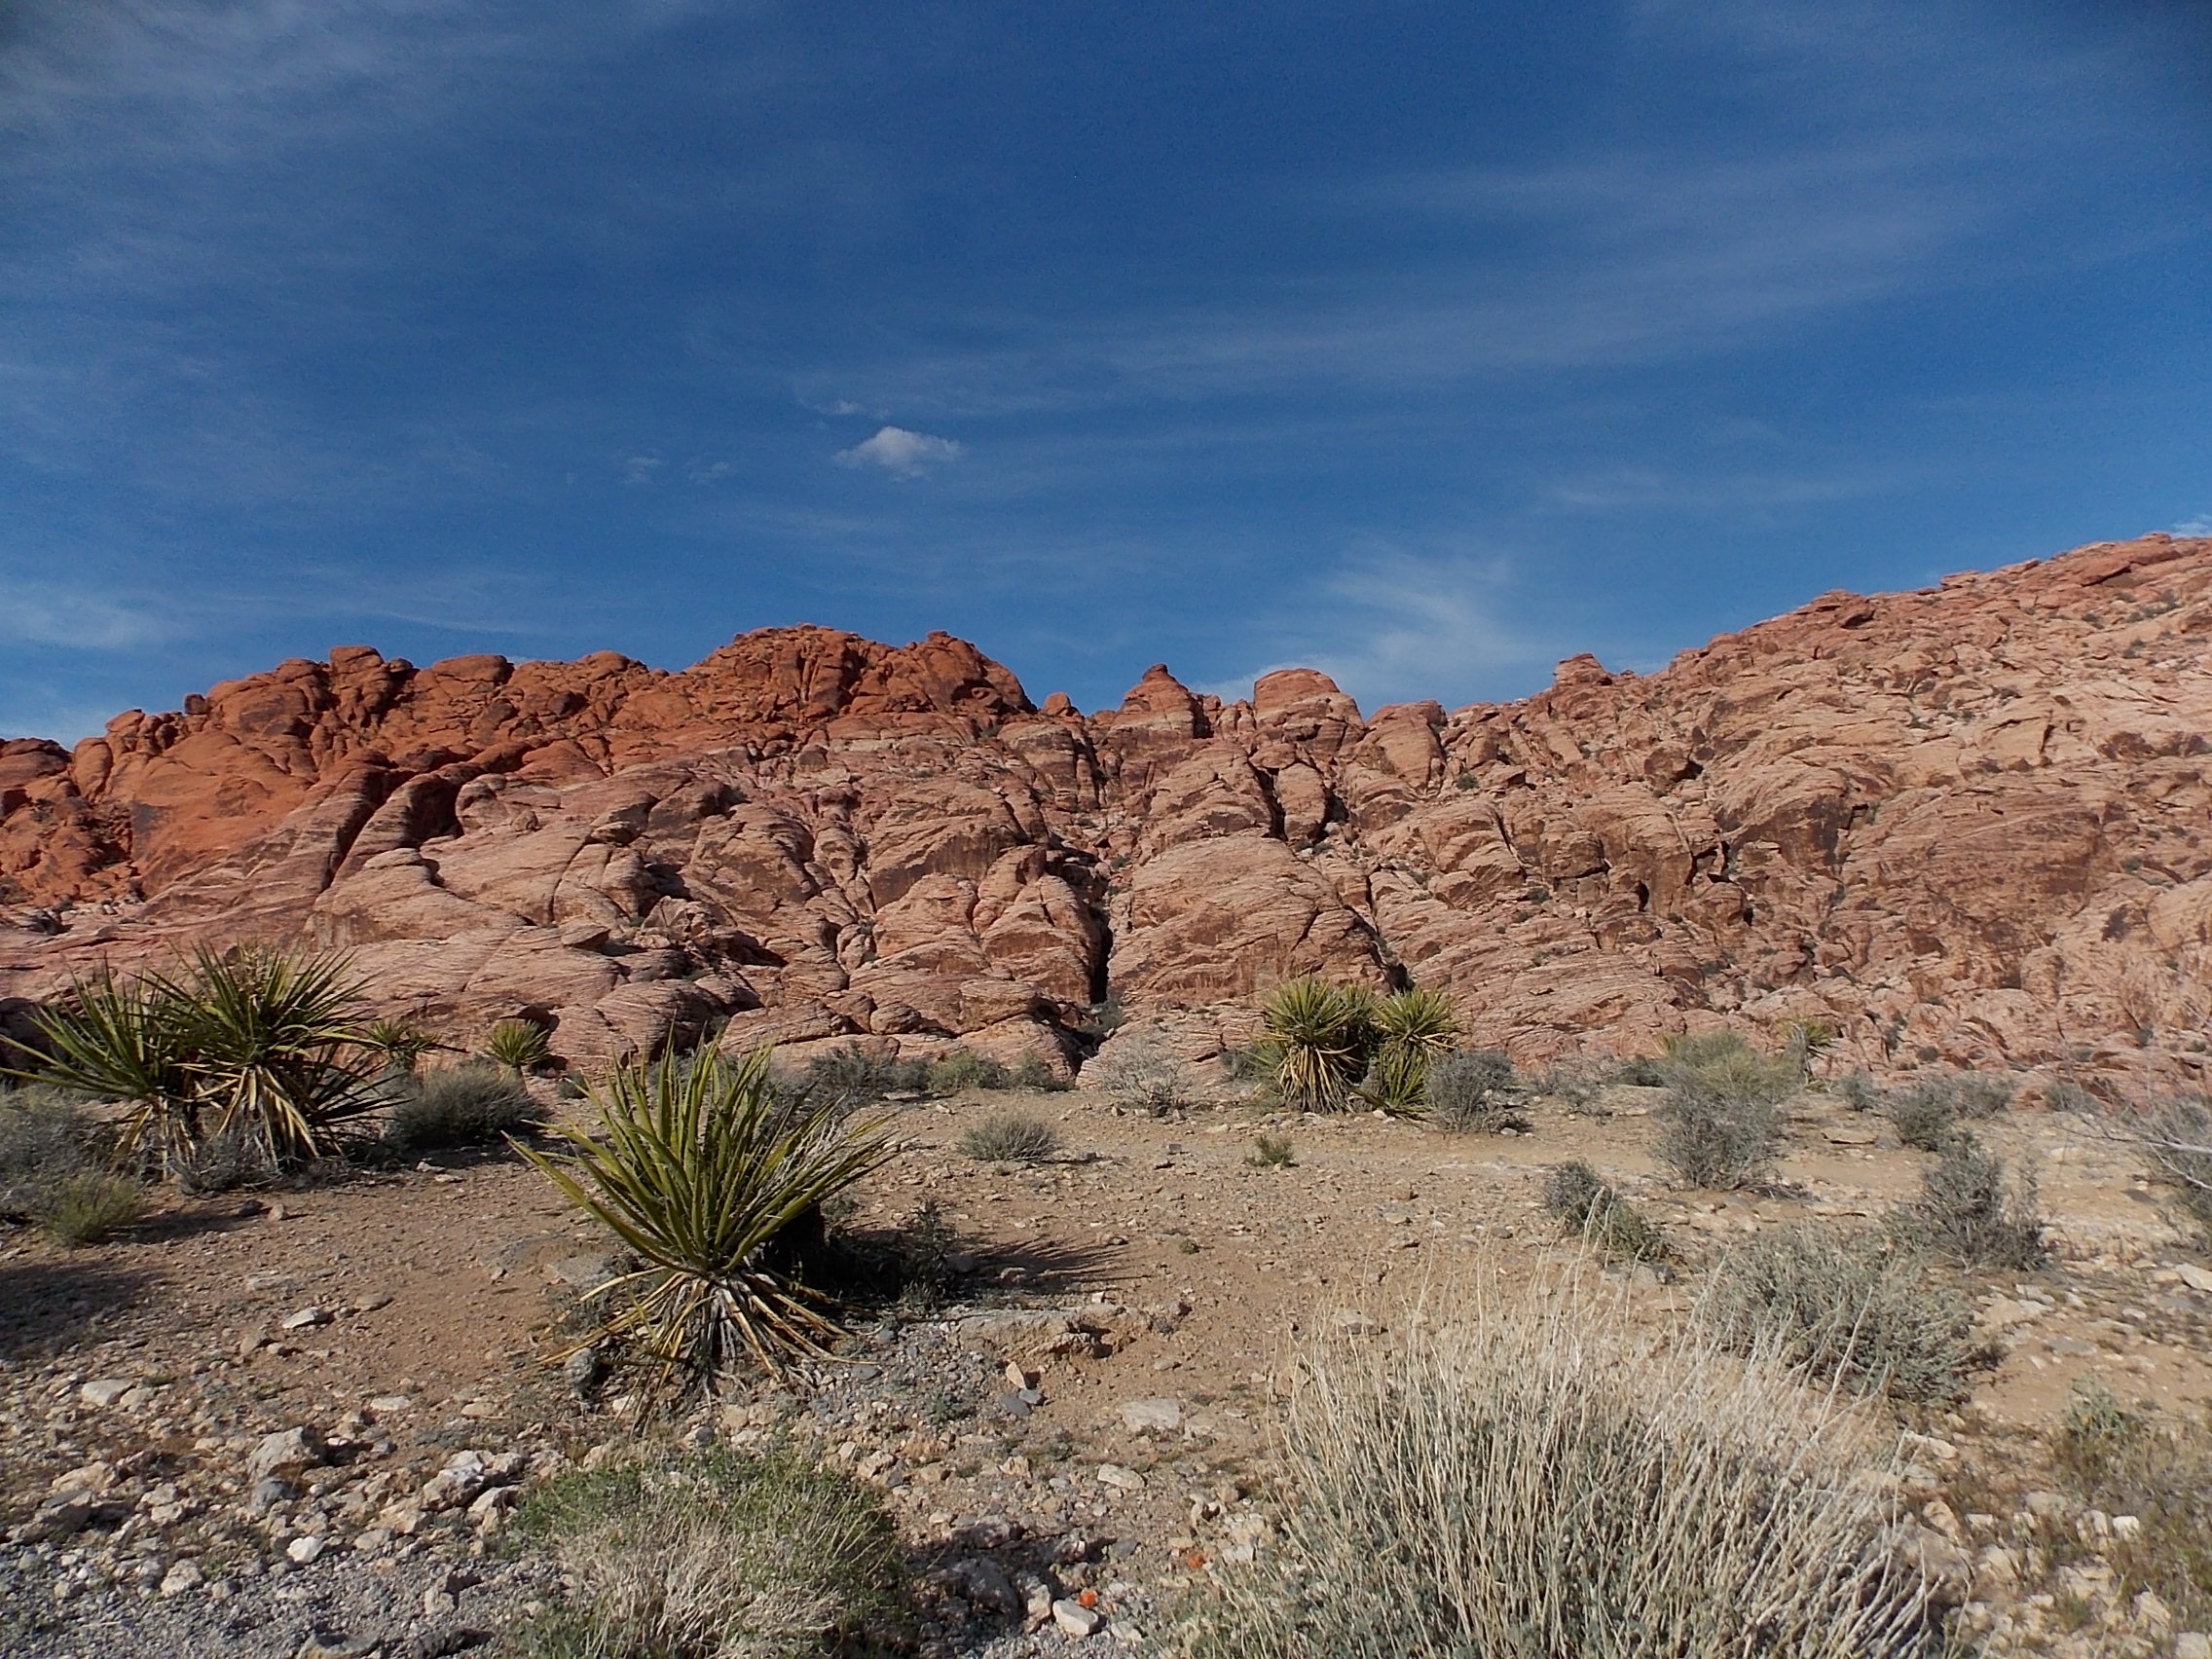
landscape, nature, rock, wilderness, mountain, hiking, desert, adventure, valley, summer, travel, formation, natural, soil, canyon, tourism, terrain, national park, geology, badlands, plateau, ecosystem, wadi, landform, natural environment, geographical feature, aeolian landform, mountainous landforms